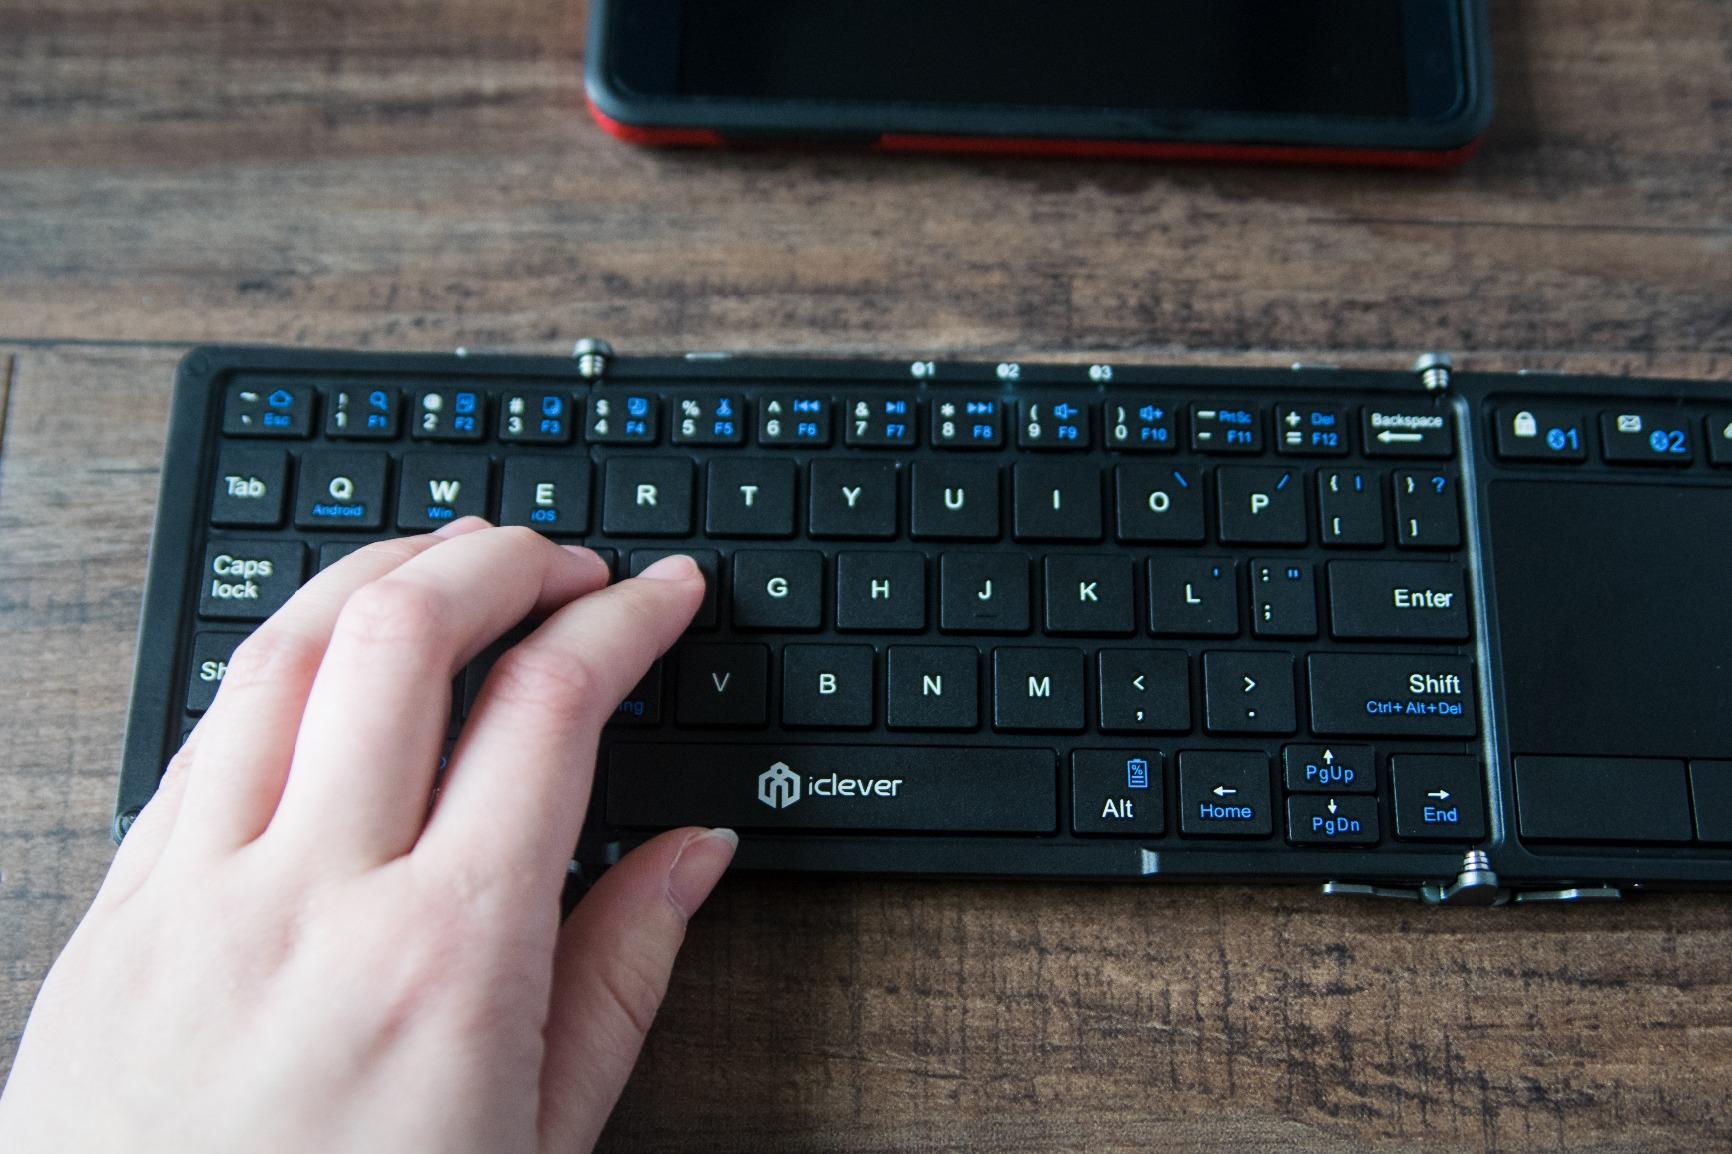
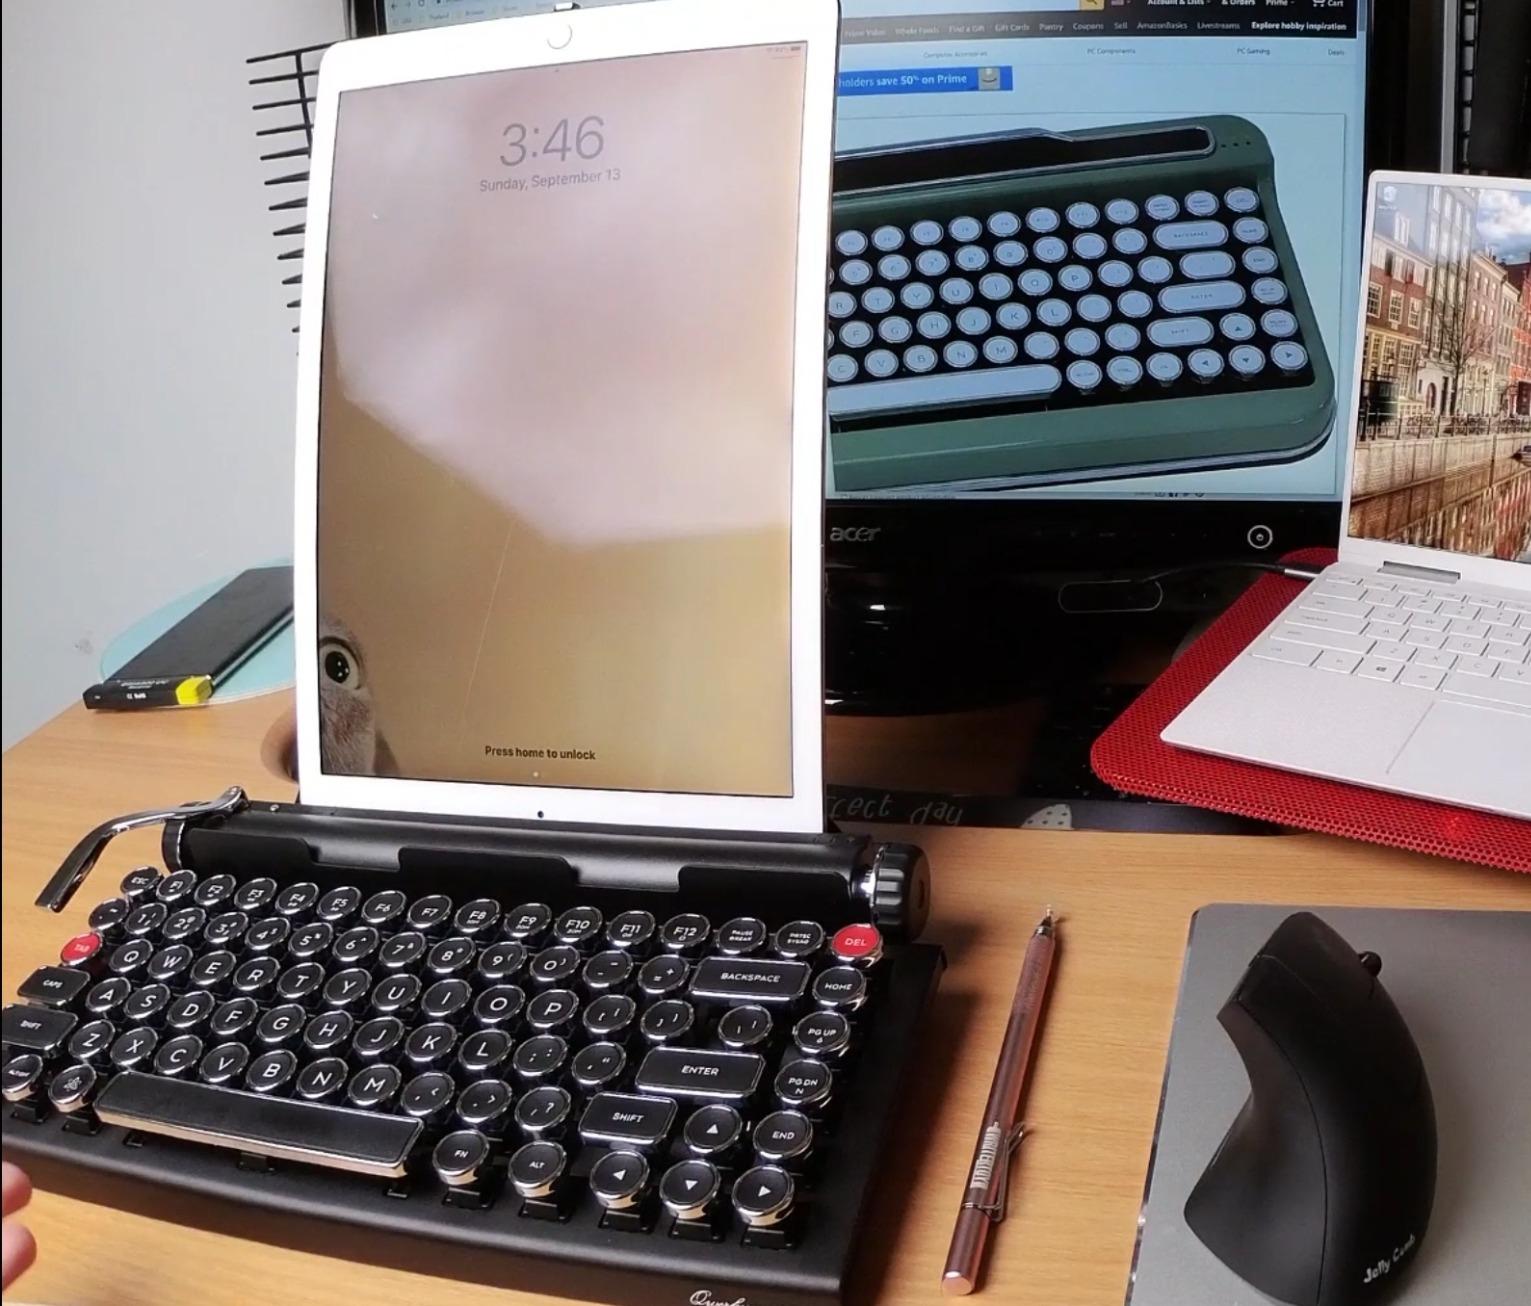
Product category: keyboard
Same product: no